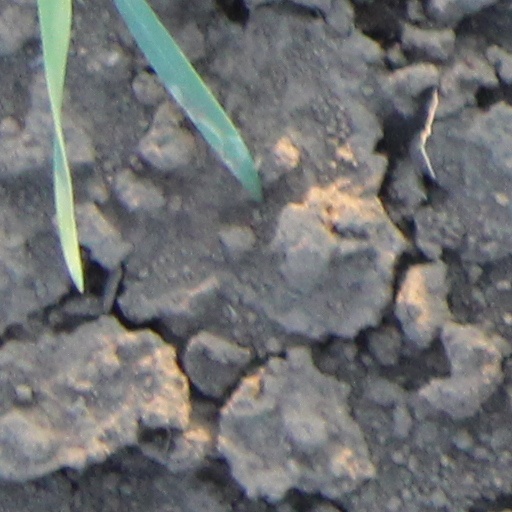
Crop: wheat